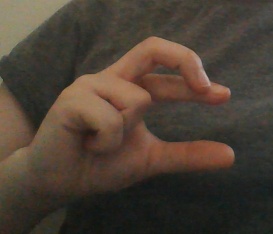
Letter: thal